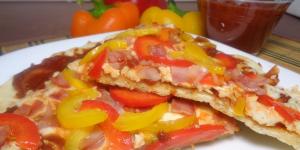
pizza casera en sarten